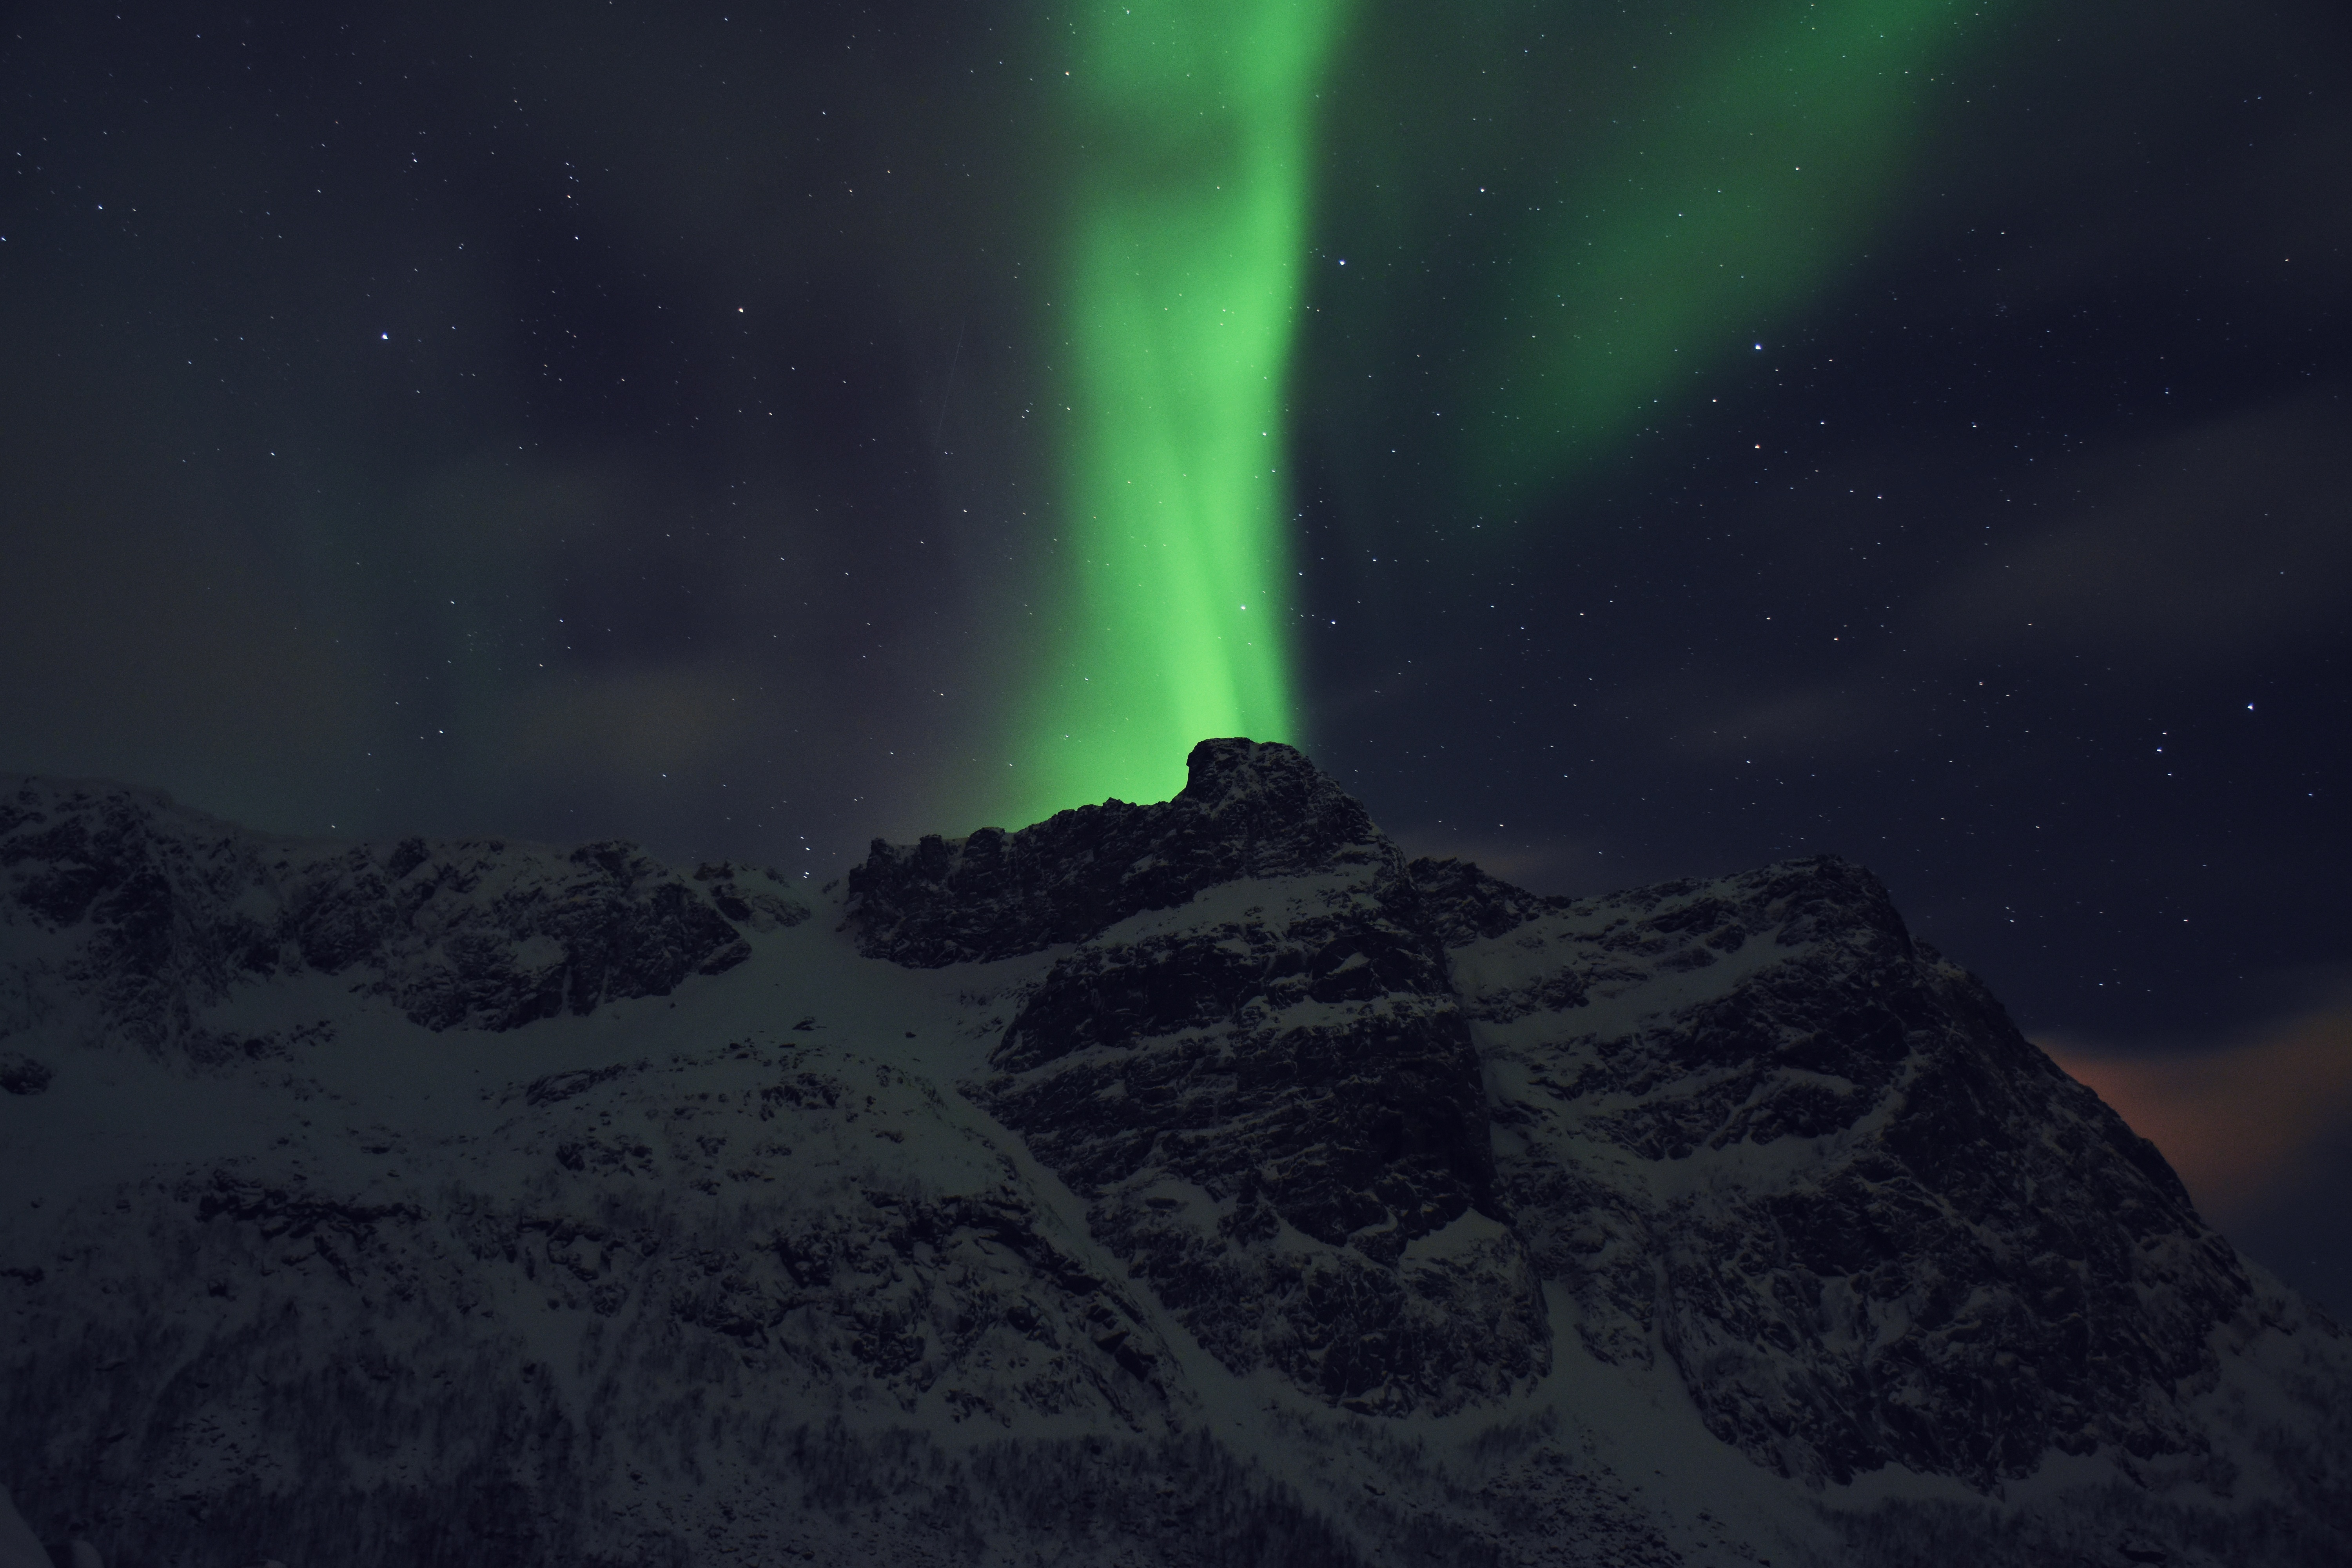
cloud, sunset, night, atmosphere, northern light, aurora, aurora boreali, geological phenomenon